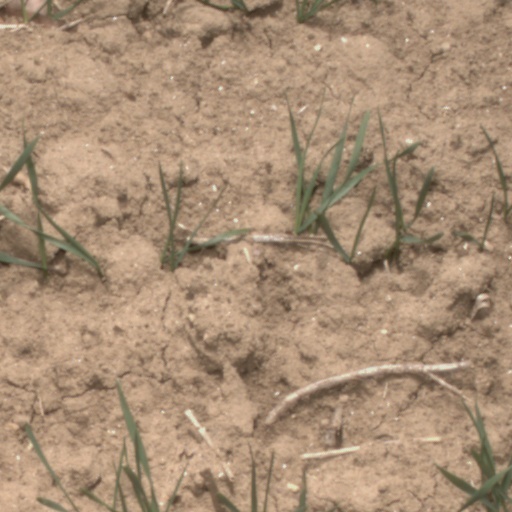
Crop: wheat